Axel: The Biggest Little Hero

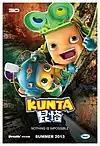
"Bonta" theatrical poster

The 3-D film released nationwide across China under its original title of "Bonta" on August 2, 2013, before heading to film festivals in Europe and South Korea. The project screened October 3, 2013 at the 18th Busan International Film Festival and "won wide popularity among the viewers and Korean media".